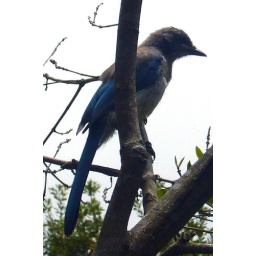
54 - blue bird in tree (closeup)